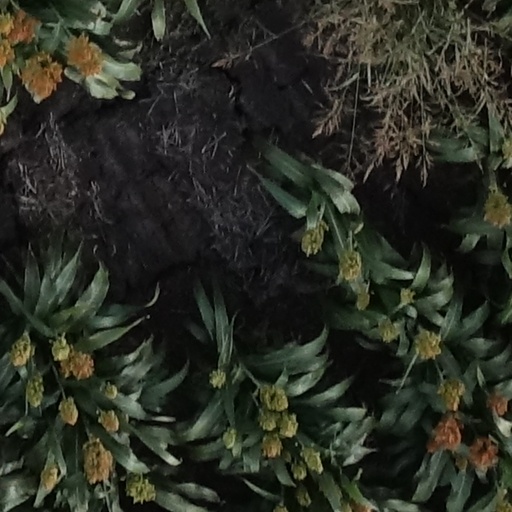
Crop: sorghum